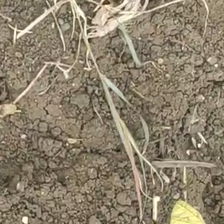
Weed species: Harali_(Cynodon_dactylon)